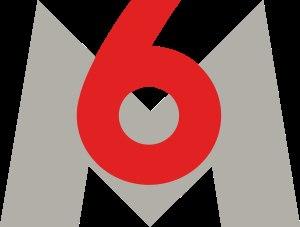
Étienne Robial, né le 20 novembre 1945 à Rouen, est un éditeur de bande dessinée, graphiste et directeur artistique français.